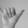
ASL letter: Y